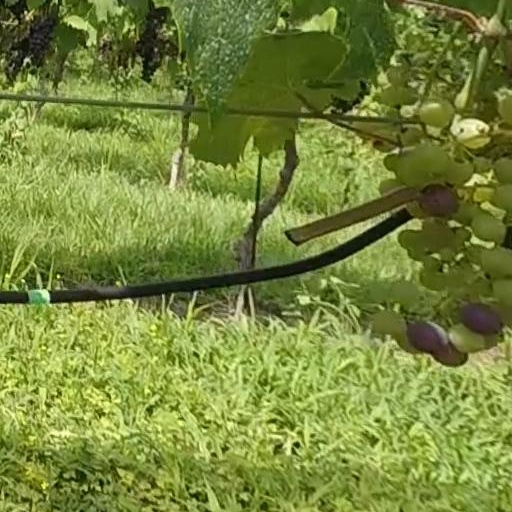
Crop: grape